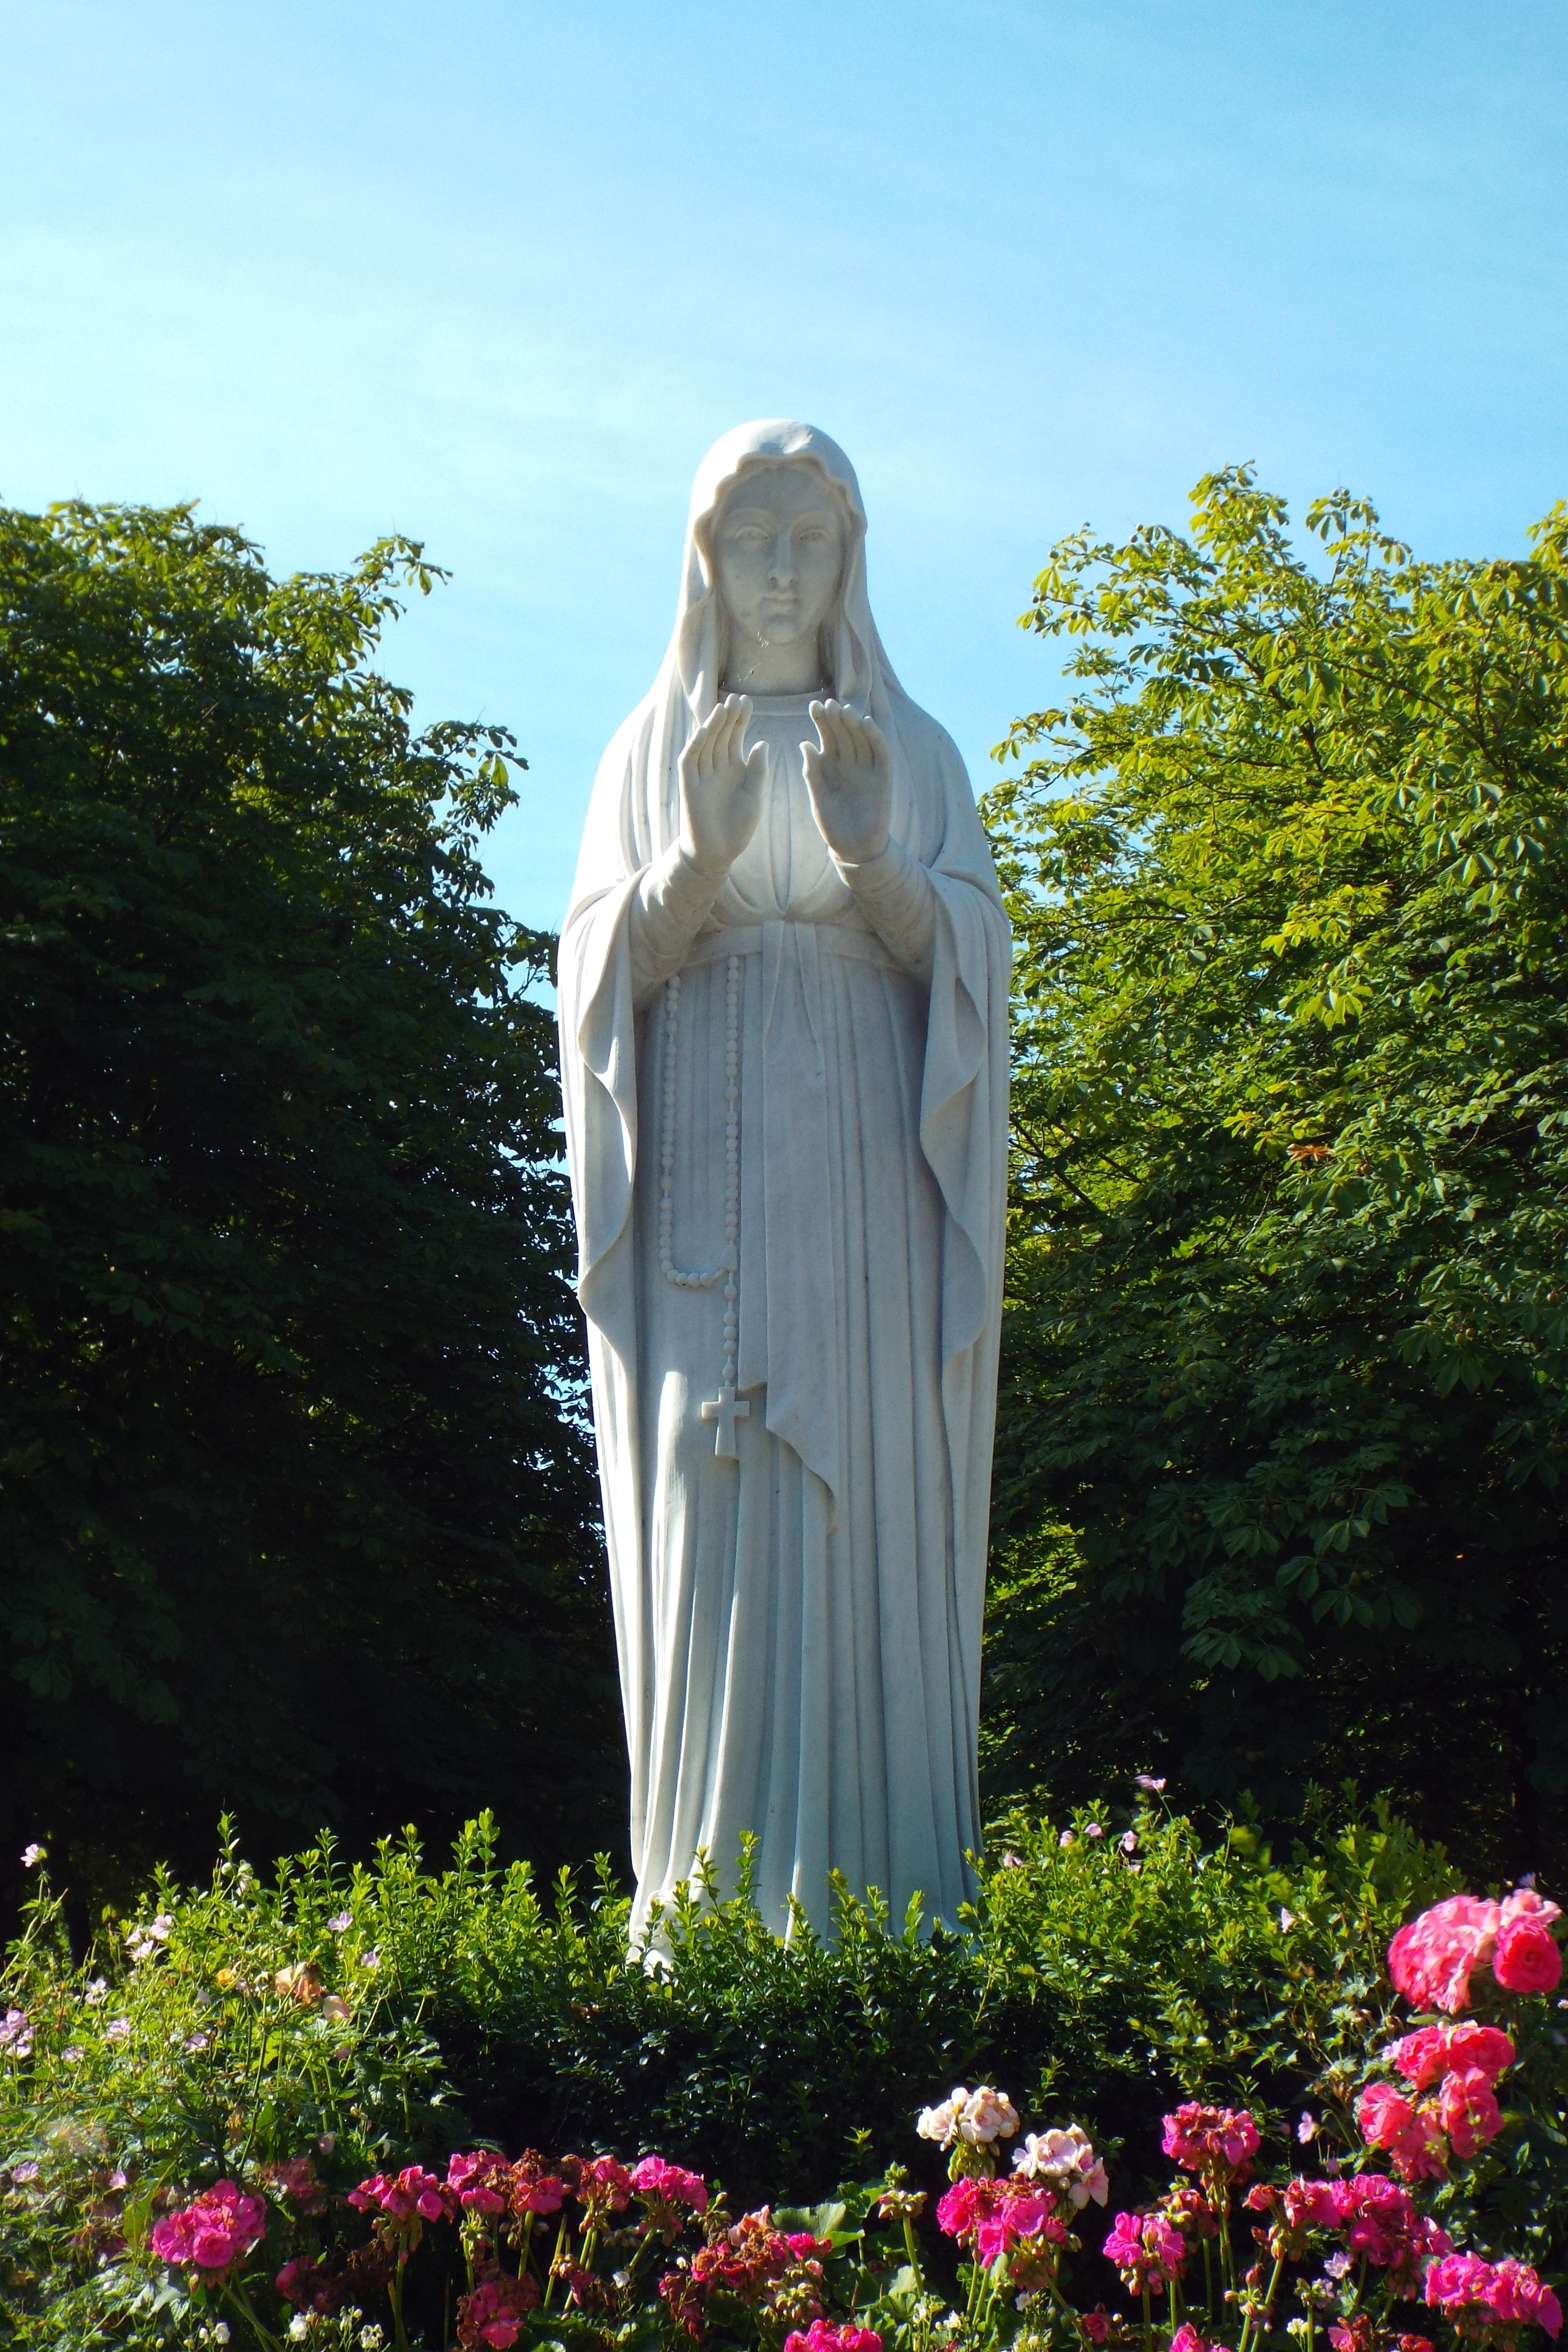
rock, flower, monument, statue, botany, garden, sculpture, memorial, art, temple, mother of god, place of pilgrimage, banneux